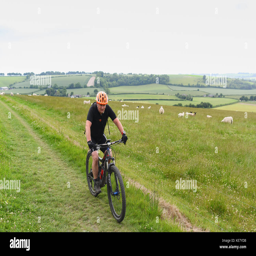
a lone mountain biker rides a trail which runs